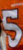
Number: 5